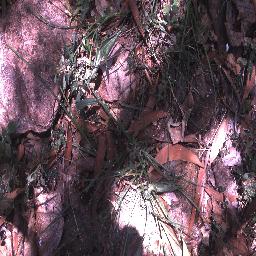
Label: negative